1993 Champion Spark Plug 400

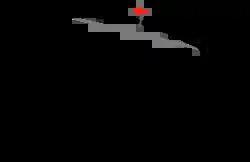
The layout of Michigan International Speedway, the venue where the race was held.

The race was held at Michigan International Speedway, a two-mile (3.2 km) moderate-banked D-shaped speedway located in Brooklyn, Michigan. The track is used primarily for NASCAR events. It is known as a "sister track" to Texas World Speedway as MIS's oval design was a direct basis of TWS, with moderate modifications to the banking in the corners, and was used as the basis of Auto Club Speedway. The track is owned by International Speedway Corporation. Michigan International Speedway is recognized as one of motorsports' premier facilities because of its wide racing surface and high banking (by open-wheel standards; the 18-degree banking is modest by stock car standards).